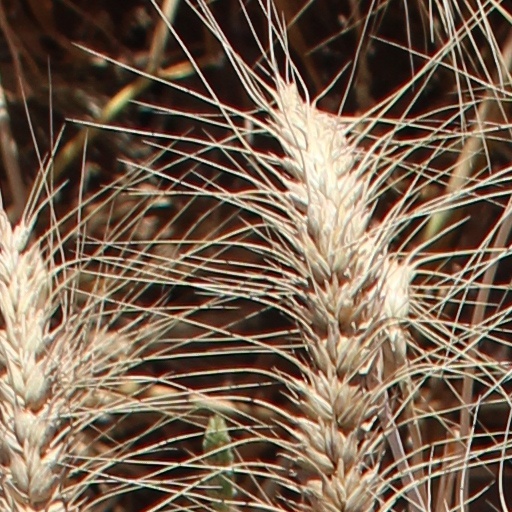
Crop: wheat